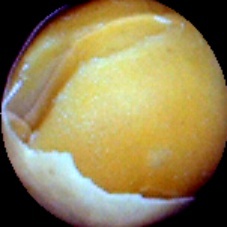
Label: Skin-damaged